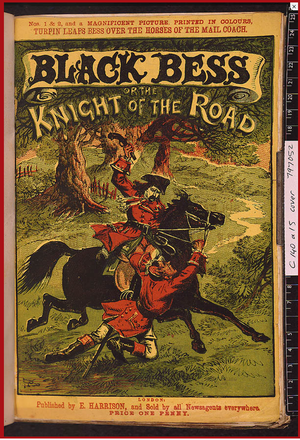
Un penny dreadful était un genre littéraire surtout populaire au Royaume-Uni pendant le XIXᵉ siècle. Il s'agissait d'histoires macabres inspirées plus ou moins de faits divers réels et publiées sur plusieurs semaines, elles étaient vendues en petits livres de 1 penny chacun. Le terme en est venu à englober différents genres littéraires fictifs à sensation. Les petits livres étaient publiés sur du papier de qualité médiocre et visaient les adolescents de la classe ouvrière.
George Gissing /ˌdʒɔːdʒ ˈɡɪ.sɪŋ/ est un écrivain britannique, né le 22 novembre 1857 à Wakefield et mort le 28 décembre 1903 à Ispoure.